Bengt Falck

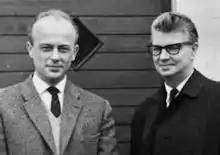
Falck (left) with Nils-Åke Hillarp, 1963

Bengt Olof Torsten Falck (16 January 1927 – 16 July 2023) was a Swedish scientist, who was professor emeritus at the Faculty of Medicine at Lund University, Sweden. Falck has published numerous works in the fields of histology, endocrinology and neurobiology.